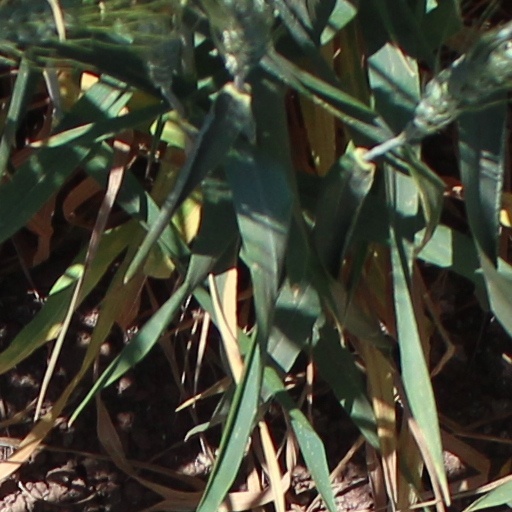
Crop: wheat